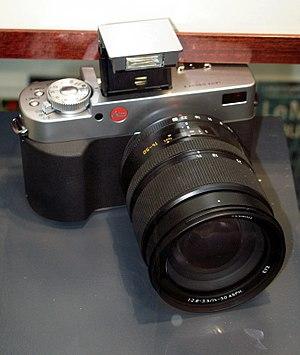
Le Leica Digilux 3 est un appareil photographique reflex numérique de 7,5 mégapixels fabriqué par Leica. Ce boîtier sorti en 2006 est de conception similaire au Panasonic Lumix DMC-L1.